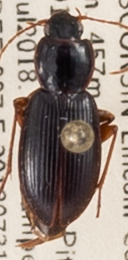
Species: Synuchus impunctatus
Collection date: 2018-07-31
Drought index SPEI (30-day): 0.128
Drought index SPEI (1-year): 0.114
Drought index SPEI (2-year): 1.69